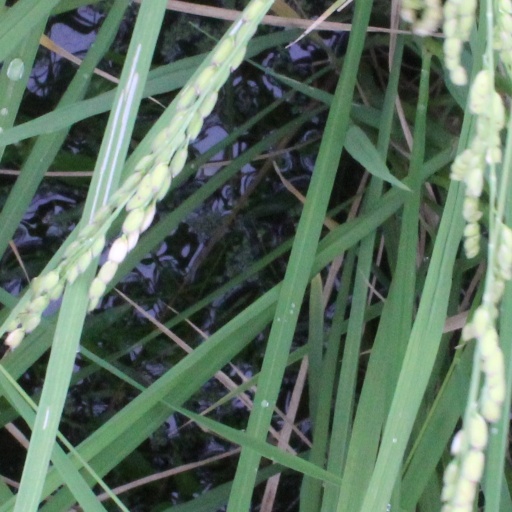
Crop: rice